Ditton Priors

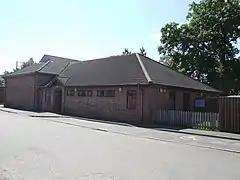
Ditton Priors Village Hall

When looking at neighbourhood statistics, the settlement of Ditton Priors falls into the neighbourhood of Bridgnorth (007A). When looking at a summary of deprivation in the area, Ditton Priors and its surrounding area suffers from an above average level of deprivation. The neighbourhood contains approximately 1588 residents with 687 dwellings. Because Ditton Priors is a rural settlement, it faces an element of socio-economic deprivation because of its location and proximity to services, such as health care and educational establishments.